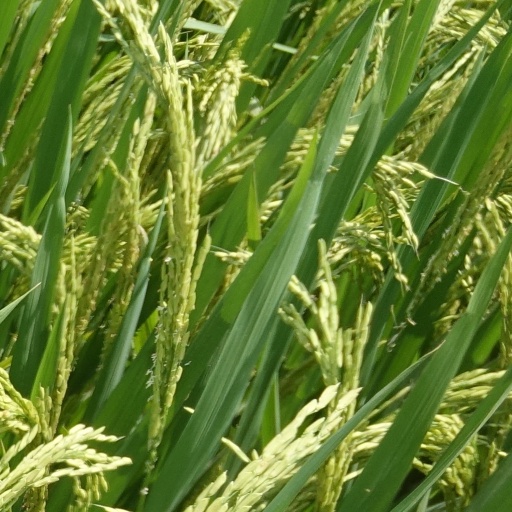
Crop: rice